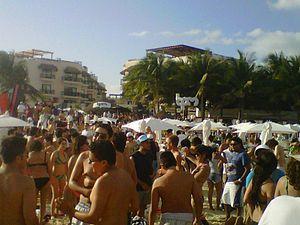
The BPM Festival est un festival de musique électronique se déroulant à Playa del Carmen au Mexique depuis 2008.